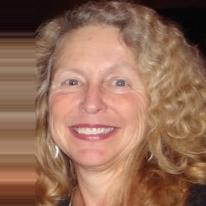
Age: 54